Electronics industry in Japan

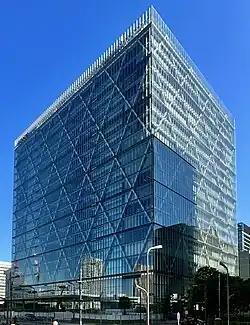
The current headquarters of Sony Corporation in Tokyo

Since the beginning of the 21st century, several of the largest Japanese electronics companies have struggled financially and lost market share, particularly to South Korean, Taiwanese, and Chinese companies. Japanese companies have lost their dominant position in categories including portable media players, TVs, computers, and semiconductors. Affected by the 2008 financial crisis, Sony, Hitachi, Panasonic, Fujitsu, Sharp, NEC, and Toshiba reported losses amounting to $17 billion. The relative decline has been ascribed to factors including high costs, the value of the yen and too many Japanese companies producing the same class of products, causing duplication in research and development efforts and reducing economies of scale and pricing power. Japan's education system has also been highlighted as a possible contributing factor. The lack of adaptation to the Digital Revolution and the shift from hardware to software-oriented product development has also been cited.